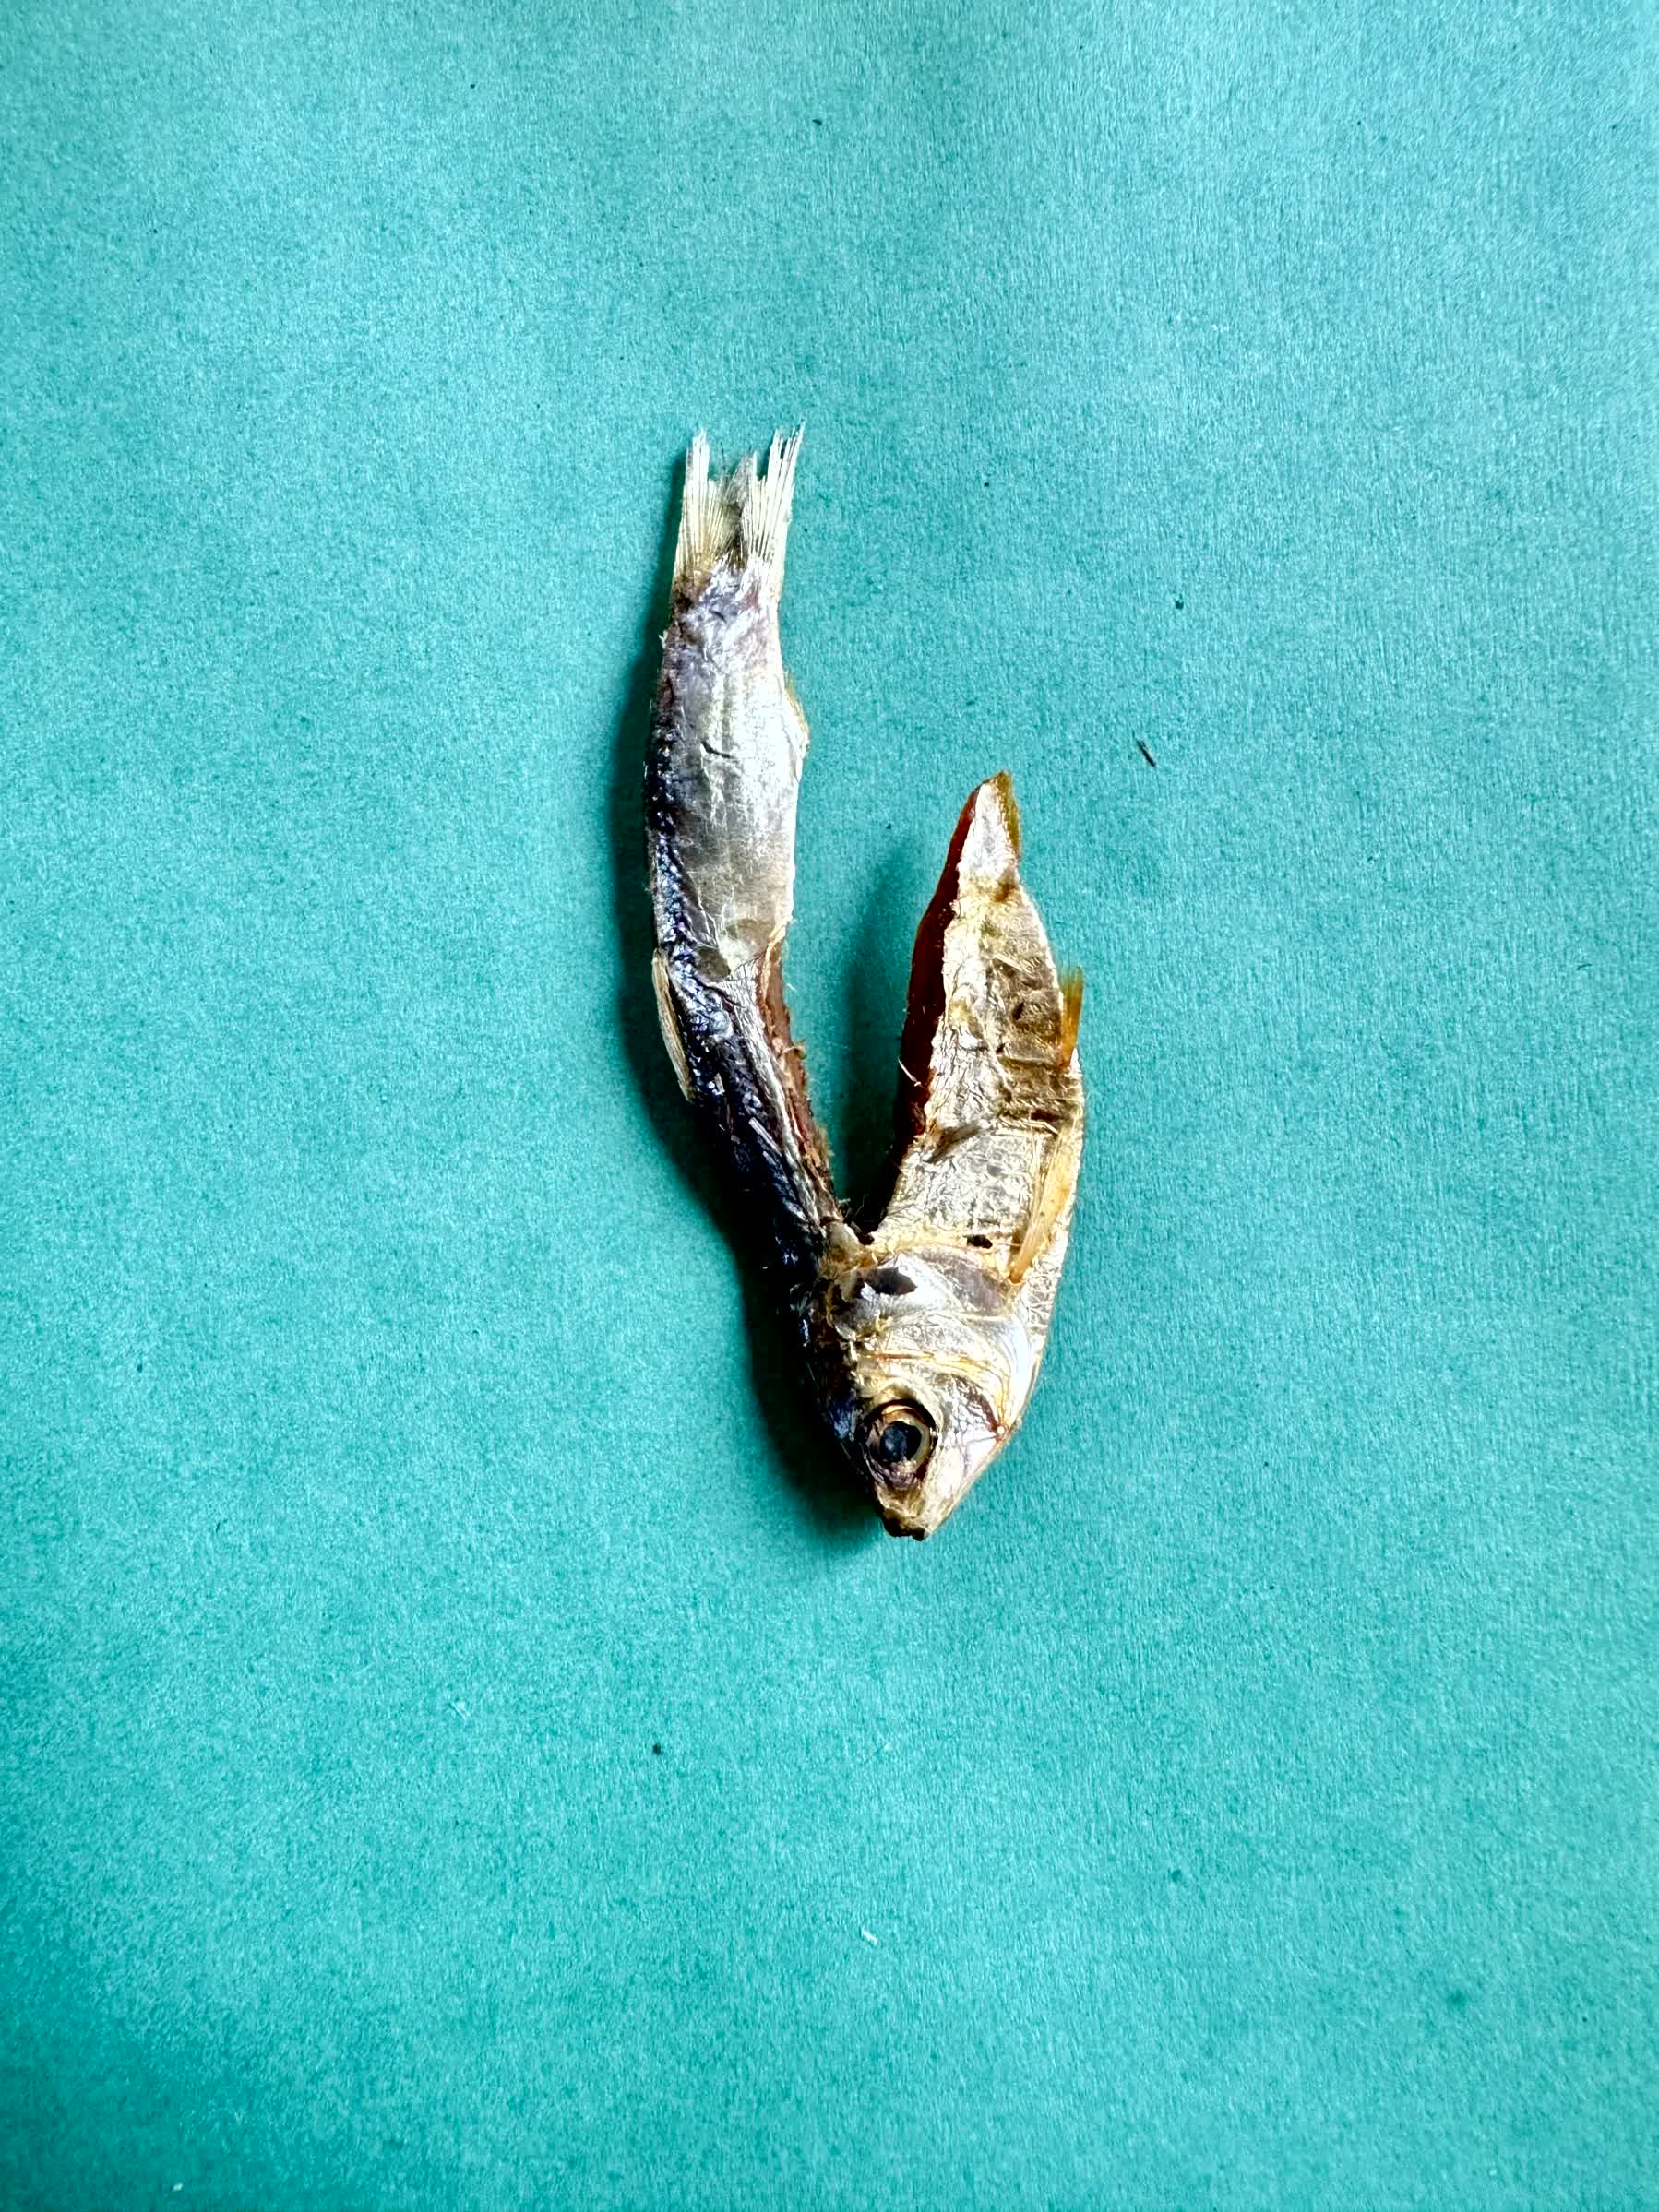
Species: Chapila